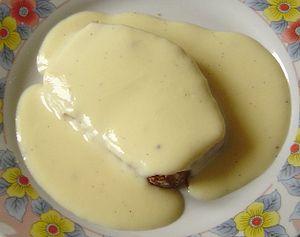
crème anglaise et pain d'épice pastry, cream and photo by myself Copyright © 2004 David Monniaux
La crème anglaise est une préparation sucrée, liquide et épaisse, obtenue par cuisson d'un mélange de lait, de jaunes d'œufs récemment pondus et de sucre. Elle est classiquement à la vanille, au citron ou à l'orange.